Alfred Sohn-Rethel (painter)

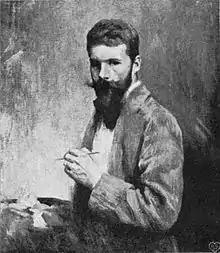
Alfred Sohn-Rethel, Self-portrait (c. 1899)

Alfred Sohn-Rethel (8 February 1875 – 10 December 1958) was a German Modernist painter of the Düsseldorf school of painting art movement. He was active in Düsseldorf, Berlin, Paris, and Barbizon.